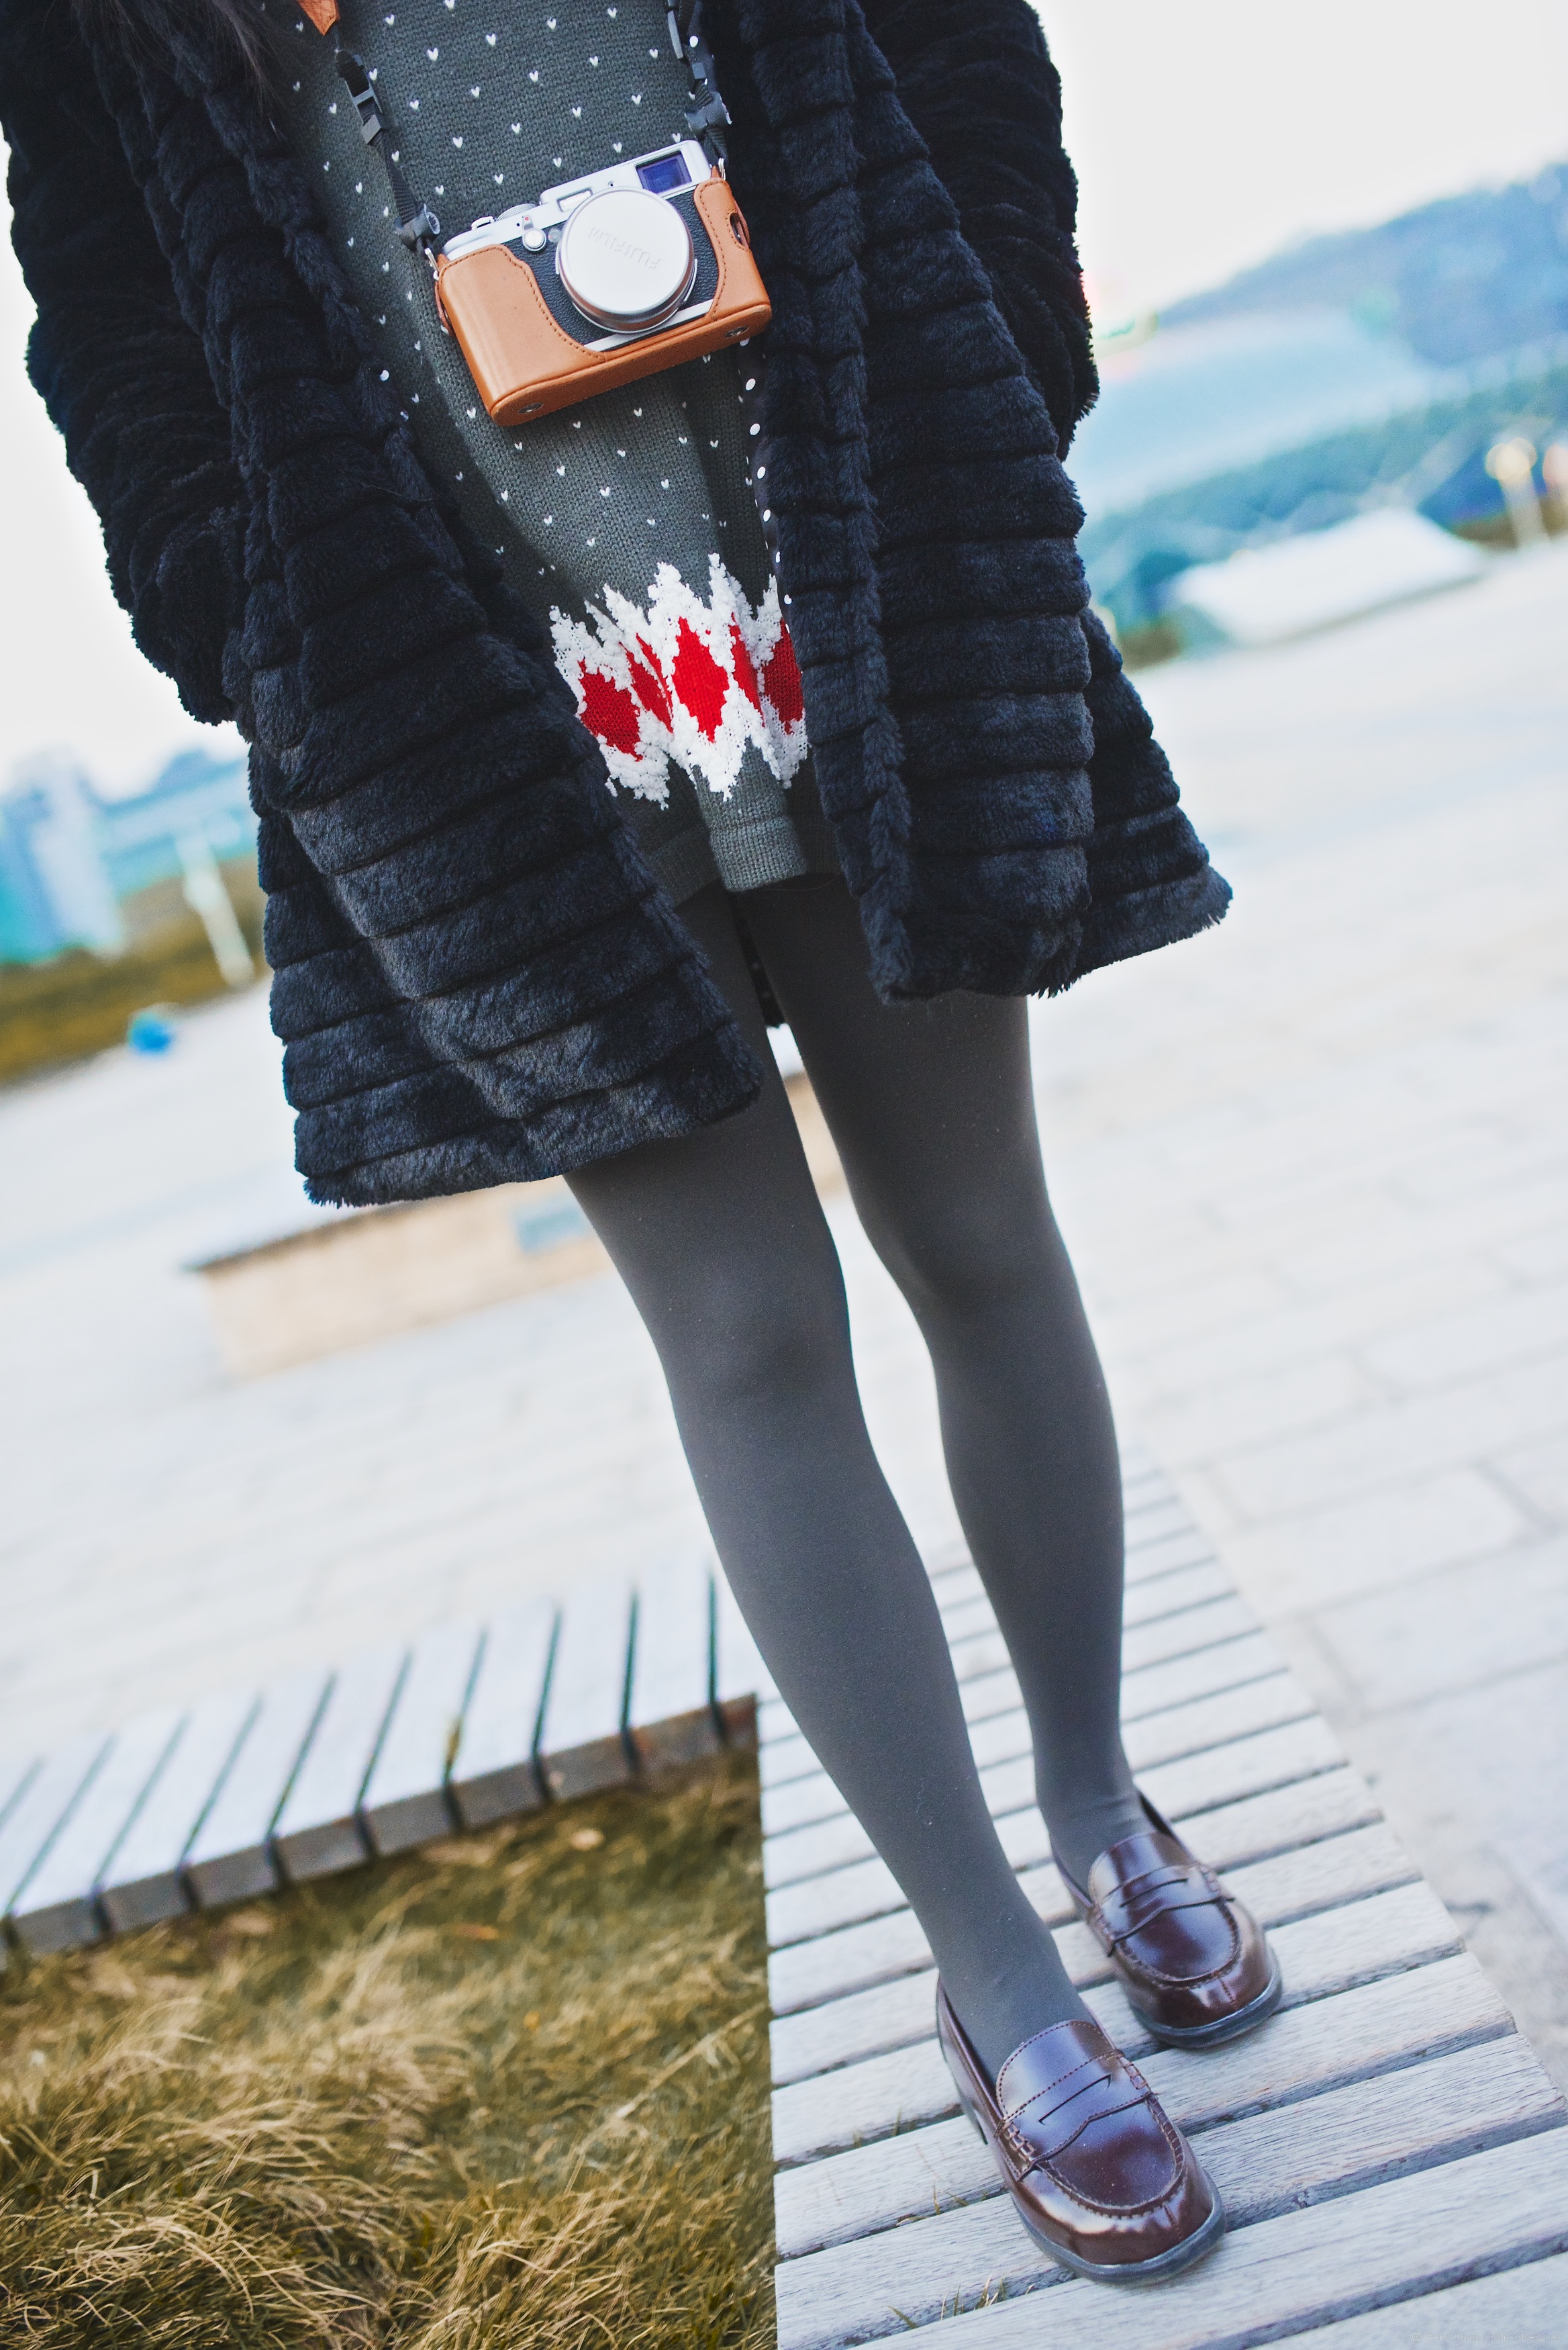
shoe, winter, girl, leather, camera, warm, cute, fujifilm, leg, portrait, spring, gray, fashion, blue, nikon, clothing, jacket, outerwear, denim, textile, shoes, 35mm, legs, footwear, faceless, school, sigma, d750, socks, tights, pantyhose, schoolgirl, slim, opaque, sigma35mmf14dghsm, warmtights